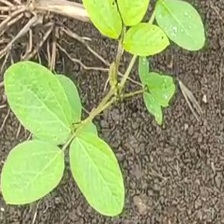
Weed species: Asian_Pigeonwings_(Clitoria Ternatea)